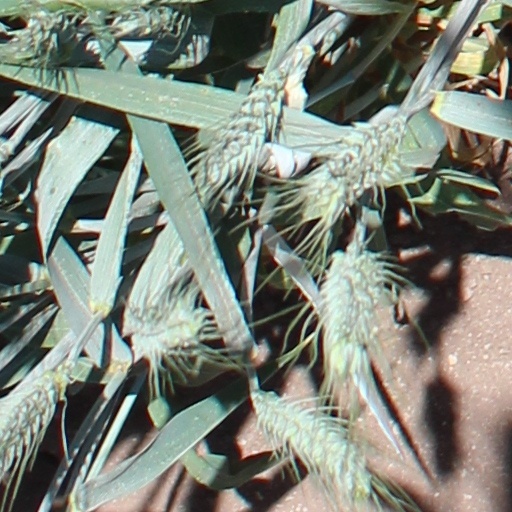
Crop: wheat